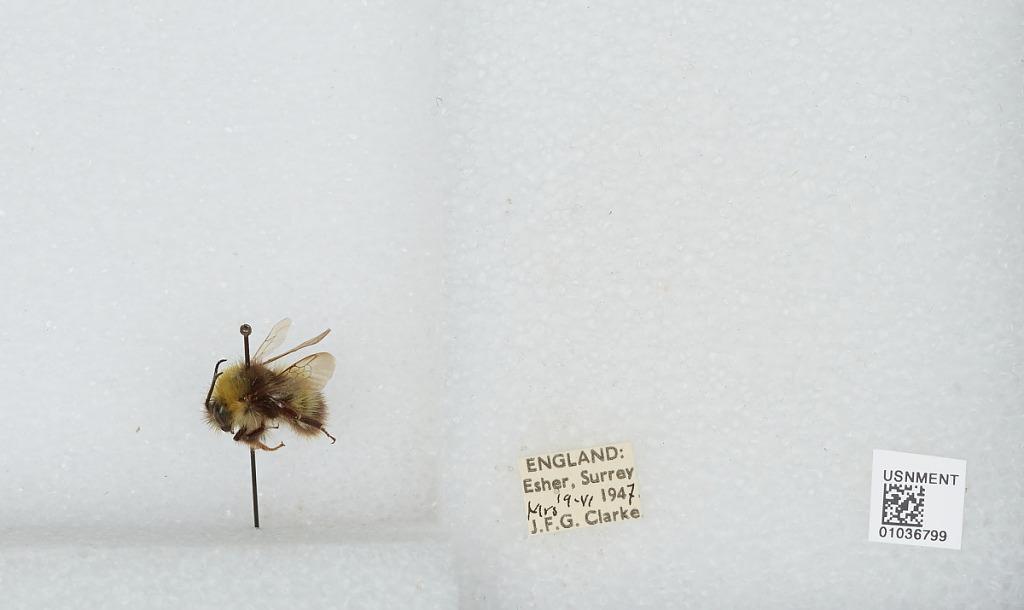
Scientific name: Bombus (Pyrobombus) pratorum (Linnaeus)
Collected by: J. Clarke
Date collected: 1947-6-19
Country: United Kingdom
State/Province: England
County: Surrey
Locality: Esher
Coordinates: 51.3691, -0.365